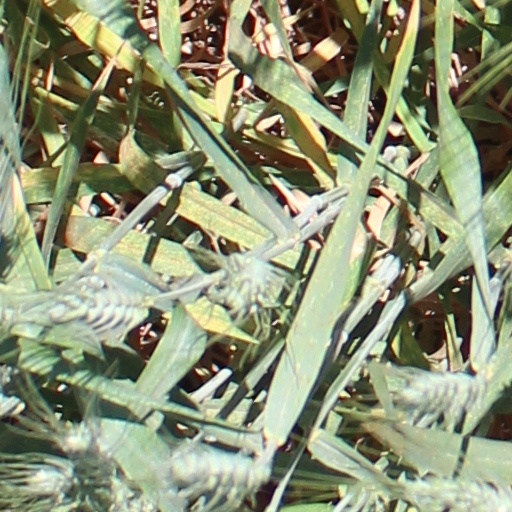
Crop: wheat